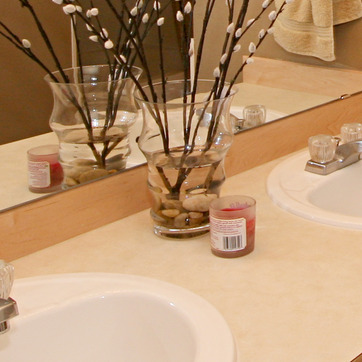
Material: glass